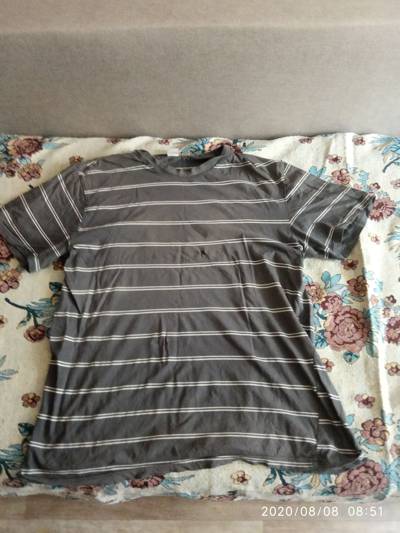
Waste category: clothes